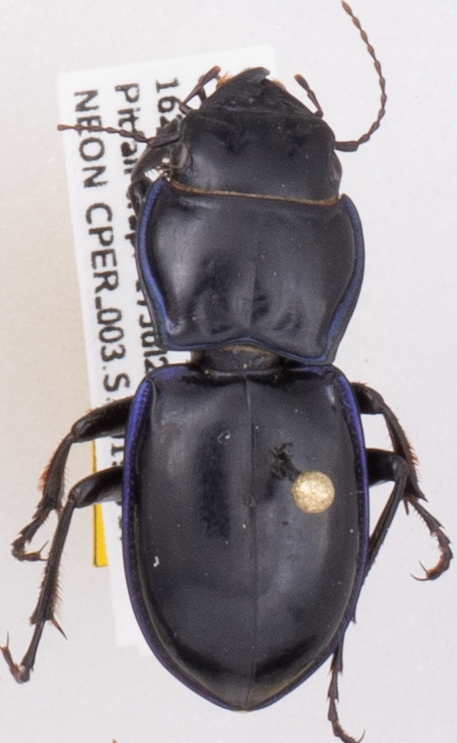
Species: Pasimachus elongatus
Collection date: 2019-07-17
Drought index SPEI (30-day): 0.734
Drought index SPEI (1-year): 0.71
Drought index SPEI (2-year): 0.498